Charles François Dumouriez

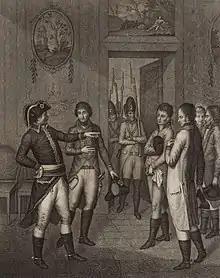
Dumouriez receiving the four commissioners at Saint-Amand-les-Eaux in the afternoon of 2 April.

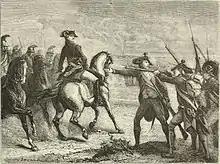
The treason or defection of Dumouriez

To declare war had always been a prerogative of the king. On 1 February Brissot de Warville declared war against King of Great Britain and the stadtholder of the Dutch Republic, not the people. The next day Francisco de Miranda, the only general from Latin America in French service, gave the command of the French forces back to Dumouriez. Although Dumouriez advised the government simply to recognise Belgium's independence, the Jacobins sent several agents. On 7 February Dumouriez appreciated the secret proposals of Van de Spiegel and Baron Auckland: in exchange for recognition of French Republic, France would have to refrain from aggression against other countries. On 15 February, Johan Valckenaer addressed Cambon, the president of the Convention, to give not the committee but Dumouriez all powers to depose regents and restore others to power. Lazare Carnot proposed that annexation be undertaken on behalf of French interests whether or not the people to be annexed so wished. On 17 February 1793, the French troops and the Batavian Legion crossed the Dutch border. Miranda, Stengel, Dampierre, Valence, and Eustace went northeast; Dumouriez and Daendels went northwest. Breda, Klundert, and Geertruidenberg were occupied with an army of Sans-Culottes that lacked almost everything. After the French lost Venlo, Aachen, Maastricht and all the supply at Liège in early March, Dumouriez was ordered to return to Brussels rather than further entering Holland. The situation was alarming. Miranda wrote Dumouriez to continue his plan and not return to Belgium.